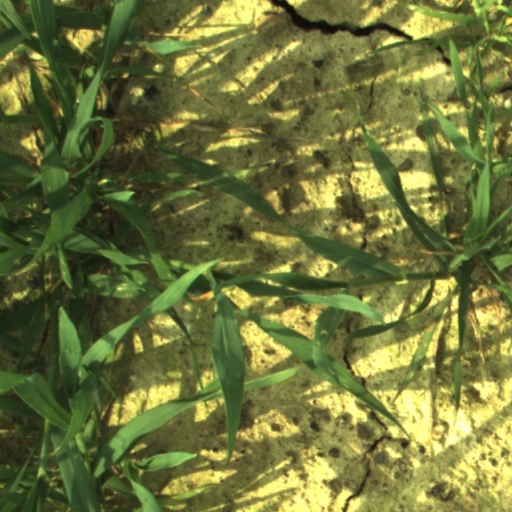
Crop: wheat